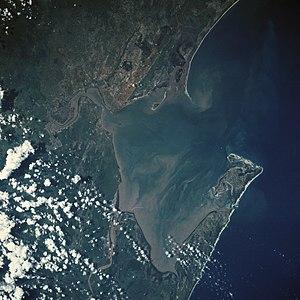
La baie de Maputo, anciennement baie de Delagoa, Baía da Lagoa ou Baía do Espírito Santo est un grau de l'océan Indien sur la côte du Mozambique. Le nom de Delagoa lui vient du fait qu'elle était la première escale maritime en provenance de Goa.